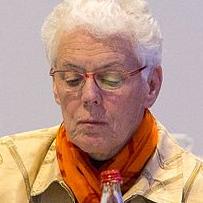
Age: 66